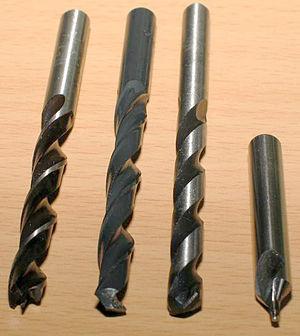
Un foret ou une mèche est un outil qui sert à faire ou usiner des trous, le plus souvent avec une perceuse.